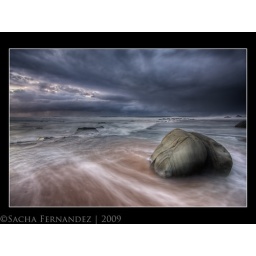
A grey and threatening sky over Forresters Beach on the central coast of NSW. A great part of the world!